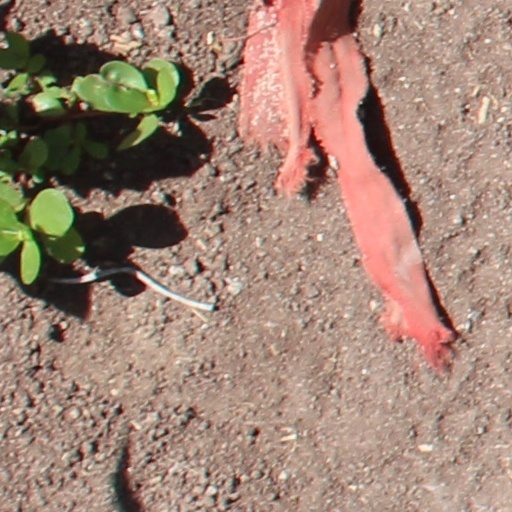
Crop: wheat